Glasnik RV i PVO

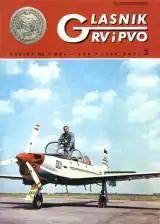
Cover of issue nr. 3, featuring Utva Lasta, light-trainer, May-June 1986

Glasnik RV i PVO "(Air Force and Air Defence Force Courier)" was published by the Yugoslav Air Force, i.e. Ratno Vazduhoplovstvo i Protivvazdušna Odbrana - "(RV i PVO)".